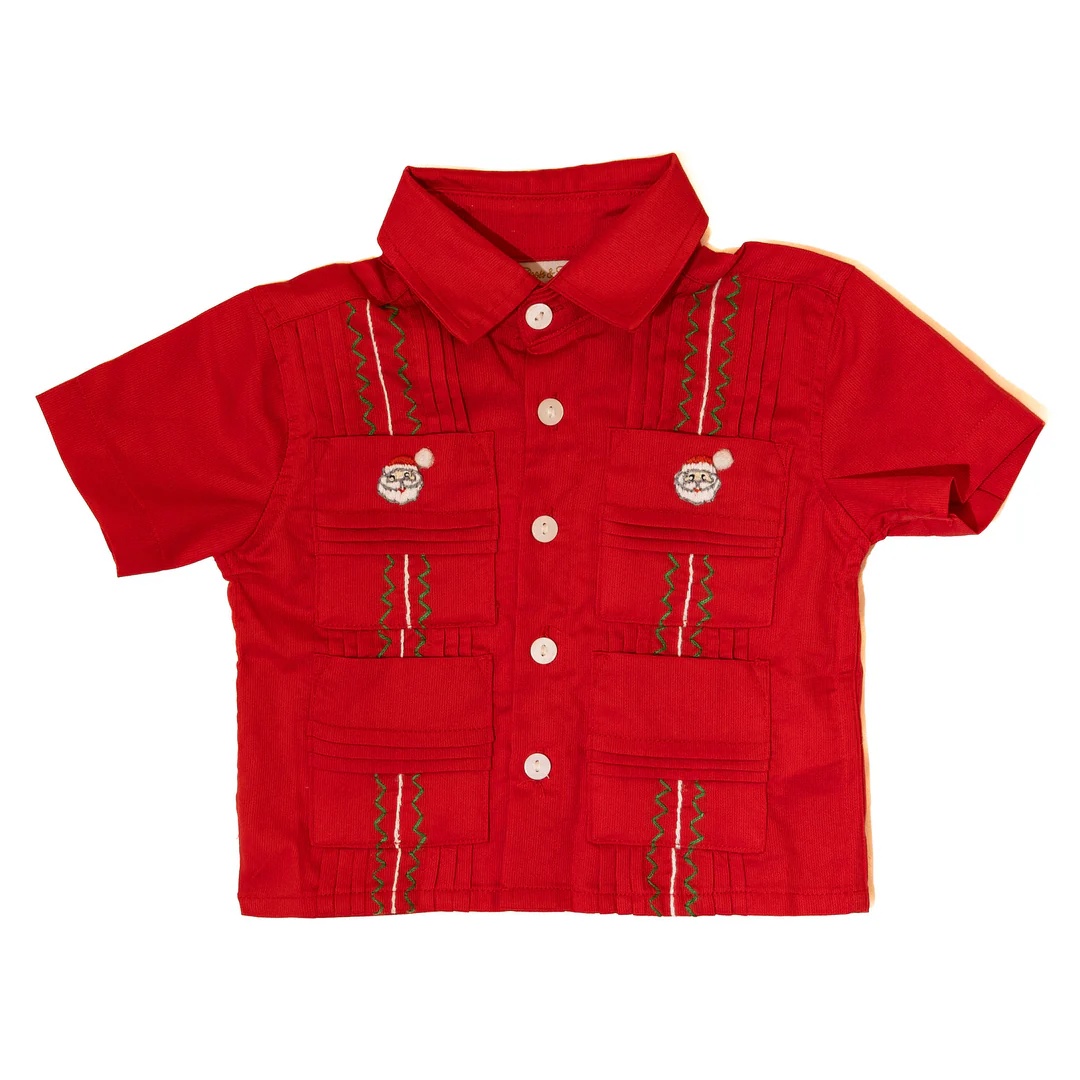
Boots and Bows - Boys Santa Guayabera
This collared shirt is made of a light woven fabric. The classic repeating stripes of a guayabera shirt are alternating green and white. Perfectly festive for the holidays! The iconic big guy, Santa is hand embroidered on each pocket. This fit is true to size. This shirt is perfect for the typically warm, Southern holidays.
Brand: Boots & Bows Smocking Co
Category: Apparel & Accessories > Clothing > Baby & Toddler Clothing > Baby & Toddler Tops > Shirts